CSS Virginia

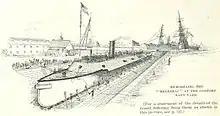
"Merrimack" is rebuilt into "Virginia"

The ironclad's casemate had 14 gun ports, three each in the bow and stern, one firing directly along the ship's centerline, the two others angled at 45° from the center line; these six bow and stern gun ports had exterior iron shutters installed to protect their cannon. There were four gun ports on each broadside; their protective iron shutters remained uninstalled during both days of the Battle of Hampton Roads. "Virginia"s battery consisted of four muzzle-loading single-banded Brooke rifles and six smoothbore Dahlgren guns salvaged from the old "Merrimack". Two of the rifles, the bow and stern pivot guns, were caliber and weighed each. They fired a shell. The other two were cannon of about , one on each broadside. The 9-inch Dahlgrens were mounted three to a side; each weighed approximately and could fire a shell up to a range of (or 1.9 miles) at an elevation of 15°. Both amidship Dahlgrens nearest the boiler furnaces were fitted-out to fire heated shot. On her upper casemate deck were positioned two anti-boarding/personnel 12-pounder Howitzers.